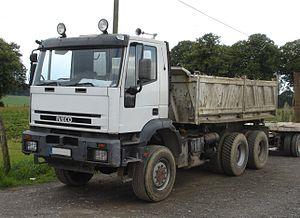
L'Iveco EuroTrakker est un véhicule lourd, camion porteur et tracteur de semi-remorques fabriqué par le constructeur italien Iveco de 1993 à 2004.